Chilkoot River

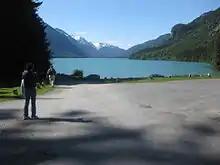
Chilkoot Lake and the camp area

Bald Eagles are seen on trees, on rocks and in flight, which are a popular sight during May through September. Apart from the bald eagles, Brown Bears are seen feeding in the river on salmons, mostly in spring and early summer. A plaque displayed on the right bank of the Chilkoot River, near the Deer Rock monument, reads 'Salmon Forest'. The importance of the ecosystem has been briefly explained in this plaque highlighting the role of salmons in the food chain of eagles, bears, gulls, crows, ravens, other mammals and birds that carry it to the forests, which in turn enhance the forest and promote plant growth.